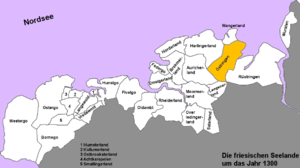
Östringen
Östringen omkring år 1300 omkring tiden for den frisiske frihed.
Östringen var et historisk frisisk landskab, omgivet af Rüstringen, Harlingerland, Wangerland, Auricherland og Lengenerland. Området blev fra 700-tallet og frem til 1300-tallet regeret af flere herskere fra Sachsen, Ammerland og Oldenburg. Den vigtigste by i området var Jever.